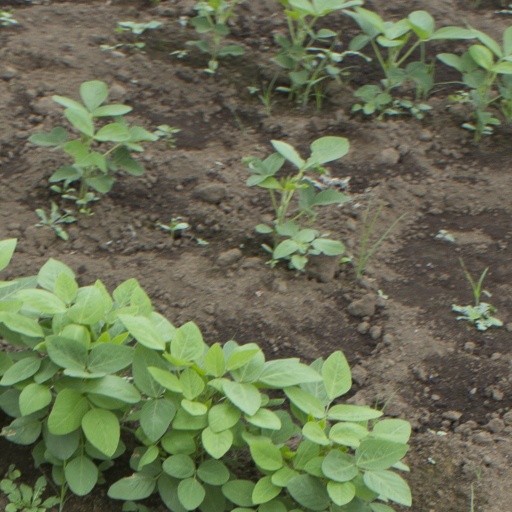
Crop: soybean